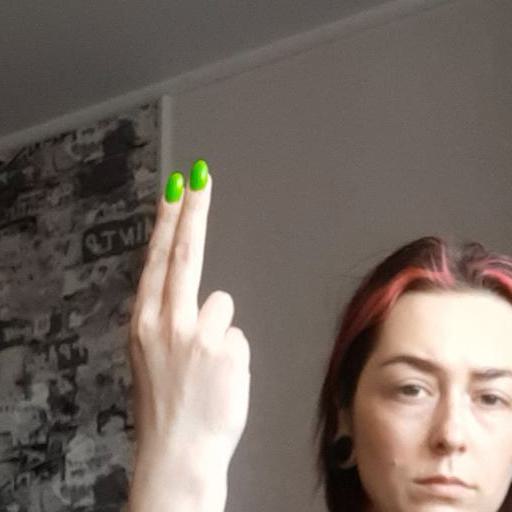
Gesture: two_up_inverted